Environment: real
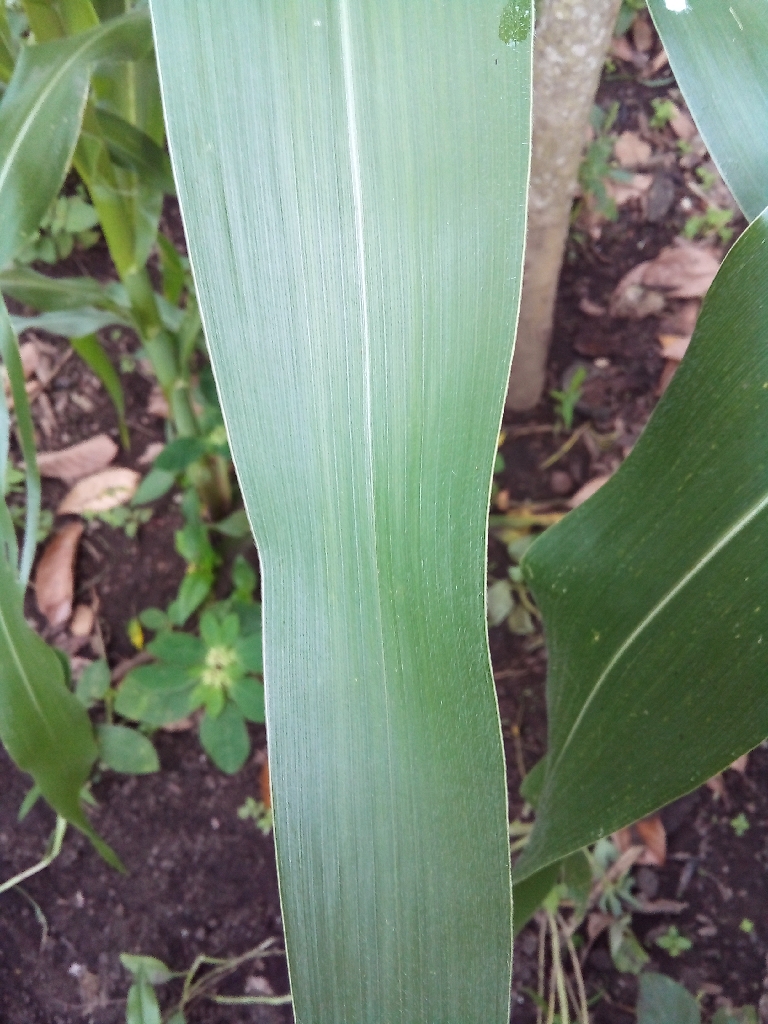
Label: healthy